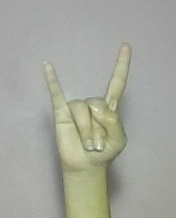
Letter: la